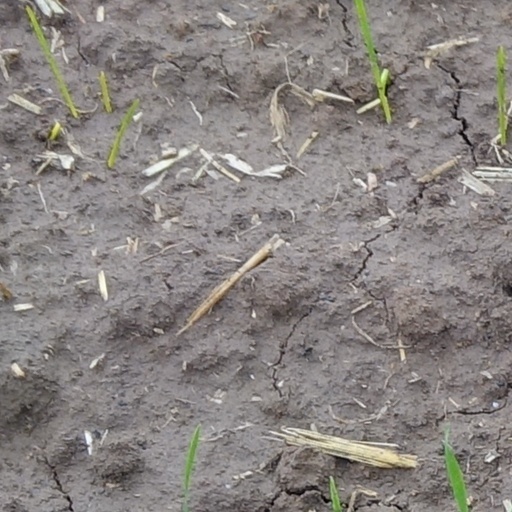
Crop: wheat